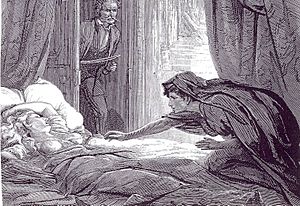
Carmilla
Illustration af D. H. Friston, 1872
Carmilla er en berømt kortroman af den irske forfatter J. Sheridan Le Fanu.